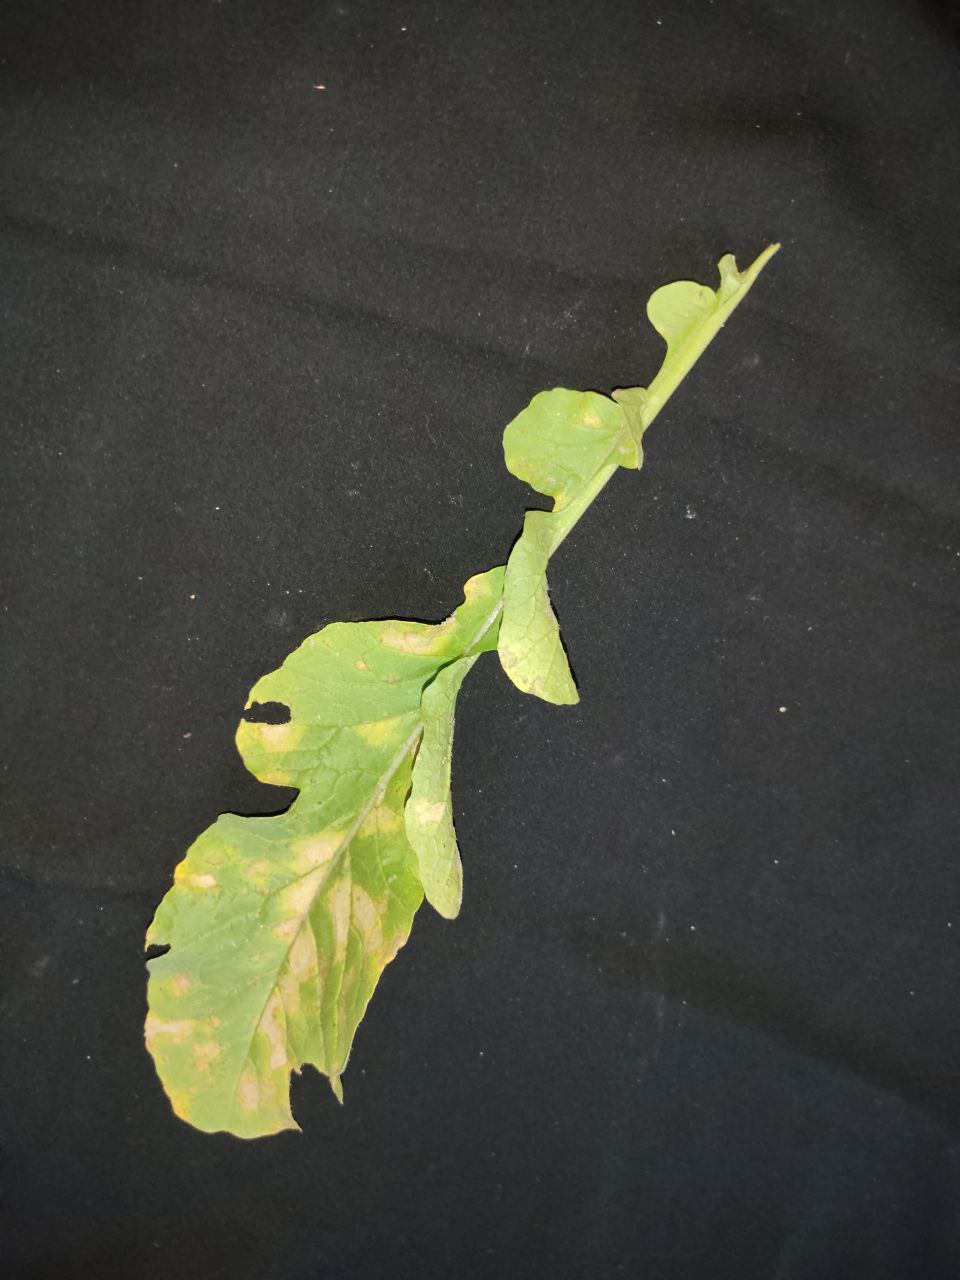
Label: Mosaic virus